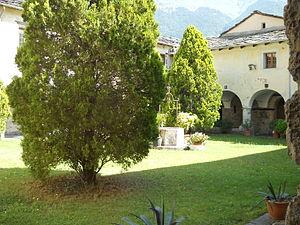
L'abbaye de la Novalaise, également écrit Novalèze et Novalesa est une abbaye bénédictine située dans la commune italienne de Novalaise en val de Suse, dans la région du Piémont, au pied du col du Mont Cenis.